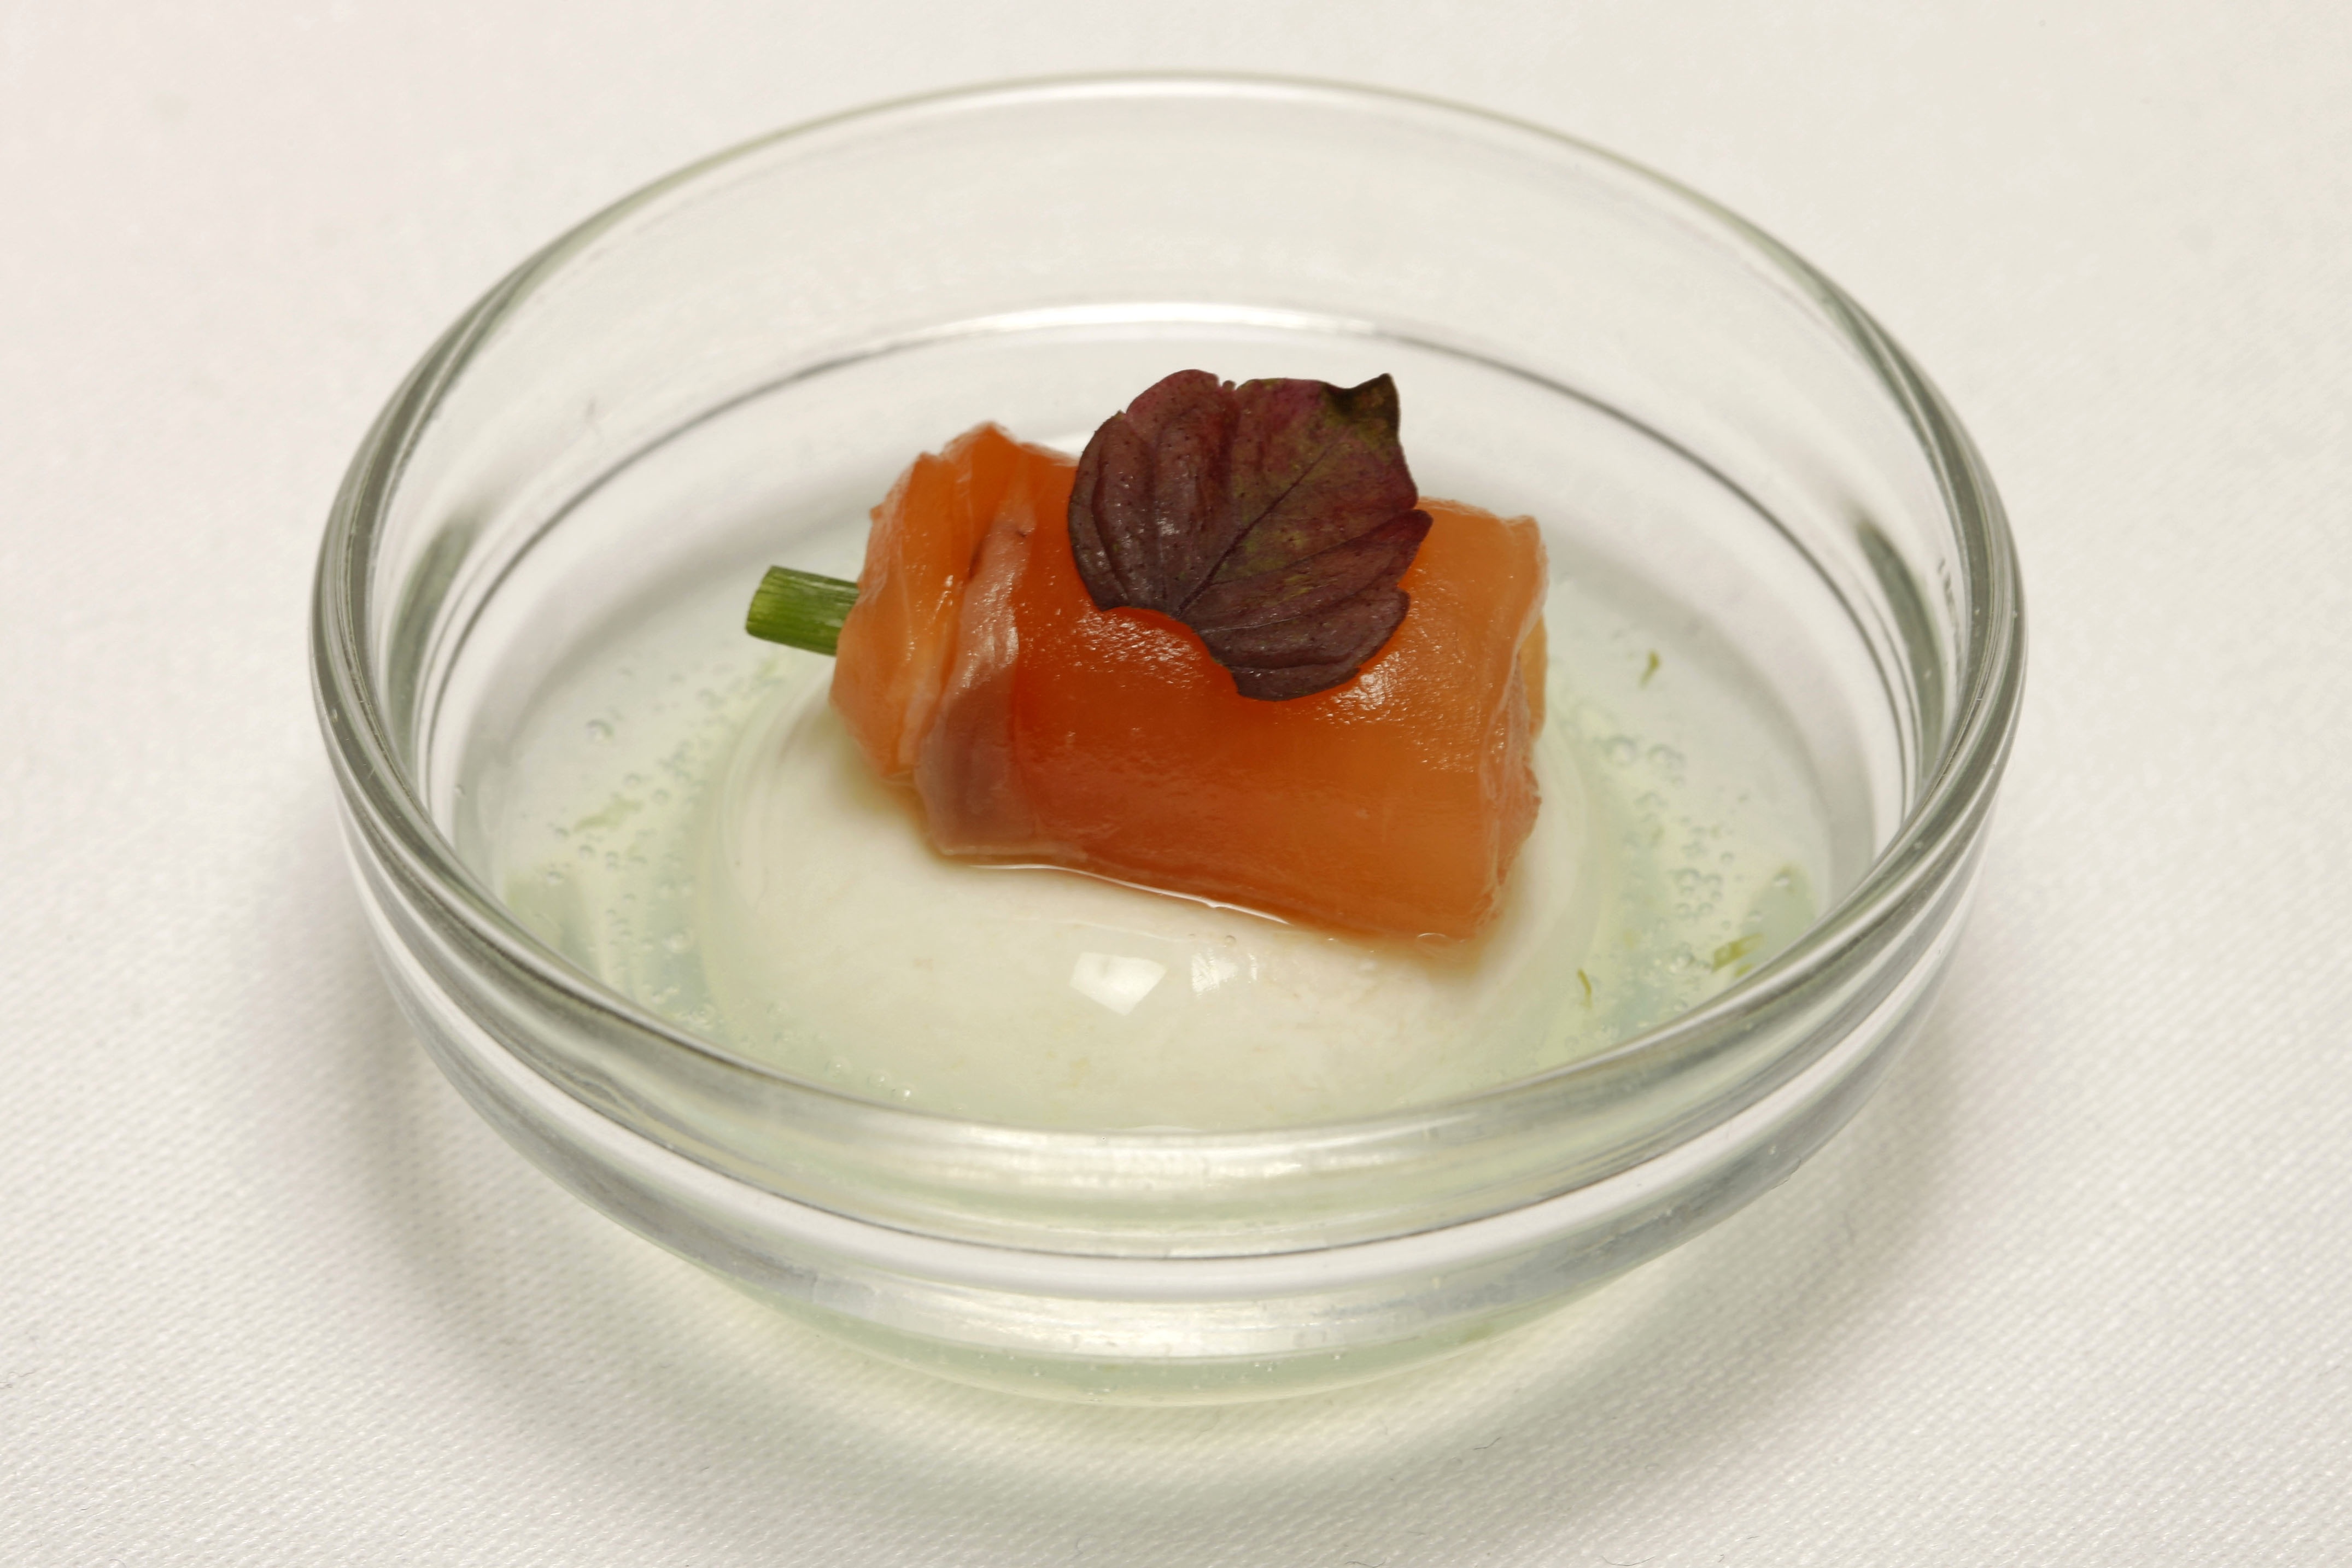
restaurant, dish, food, produce, breakfast, dessert, cuisine, aperitif, flavor, pudding